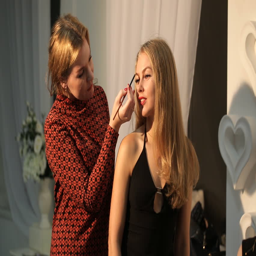
make up artist applying make up to a fashion model